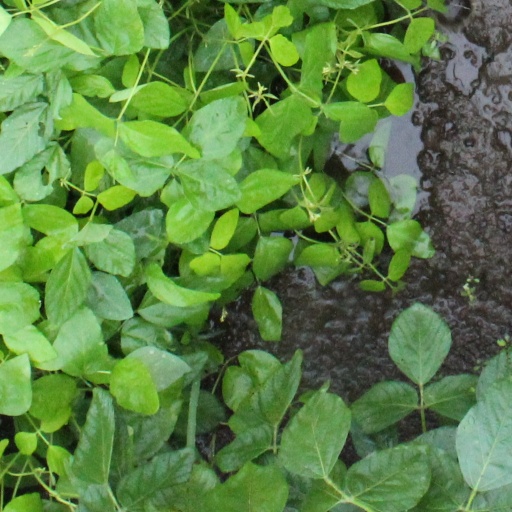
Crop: soybean